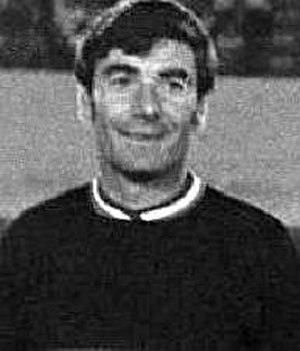
Roger Piantoni
Roger Piantoni var en fransk fodboldspiller, der spillede som angriber. Han var på klubplan tilknyttet FC Nancy, Stade Reims og OGC Nice, og spillede desuden 37 kampe for det franske landshold. Han var med på det franske hold ved VM i 1958 i Sverige.